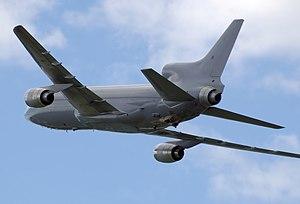
Le Lockheed L-1011 TriStar est un avion long-courrier triréacteur à usage civil et militaire, construit par la société Lockheed dans les années 1970 et 1980.